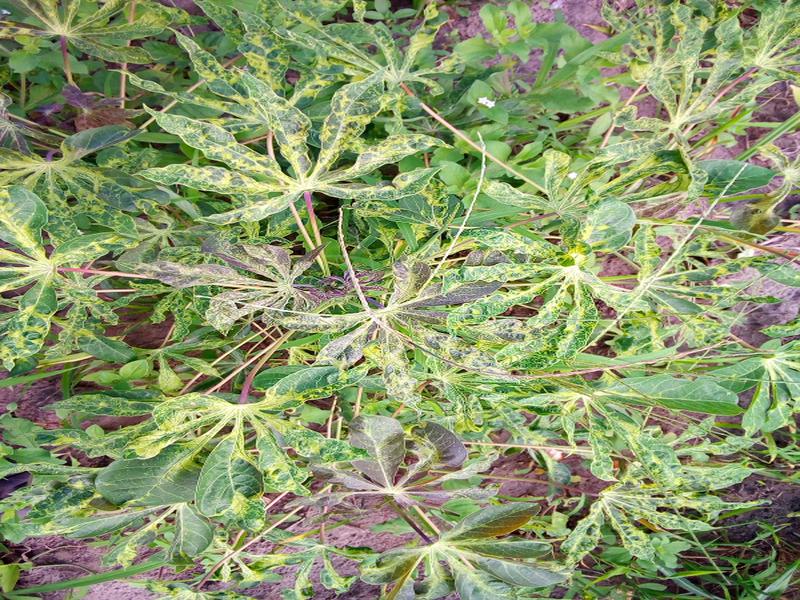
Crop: cassava
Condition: mosaic_disease